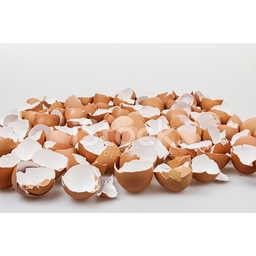
Label: trash